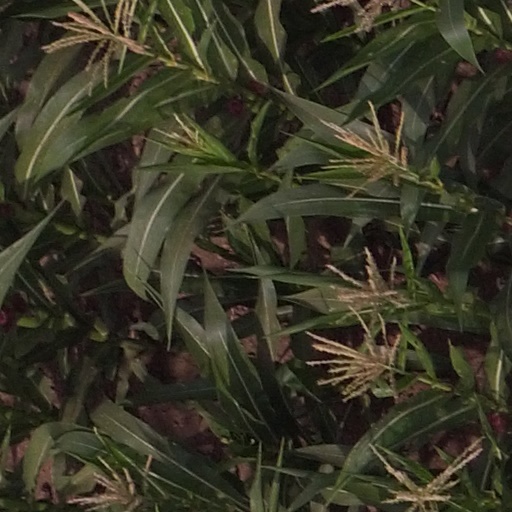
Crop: maize; corn